Tyrant

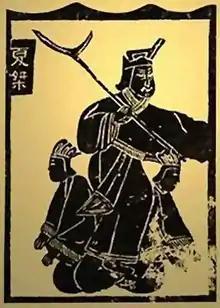
King Jie of Xia holding a "Ji" polearm, representing oppression, and sitting on two ladies, symbolizing his abuse of power

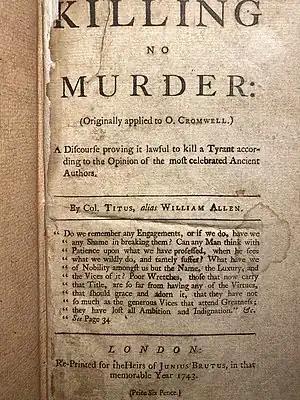
"Killing No Murder", cover page, 18th century reprint of 17th century English pamphlet written to inspire and make righteous the act of assassinating Oliver Cromwell

A tyrant, in the modern English usage of the word, is an absolute ruler who is unrestrained by law, or one who has usurped a legitimate ruler's sovereignty. Often portrayed as cruel, tyrants may defend their positions by resorting to repressive means. The original Greek term meant an absolute sovereign who came to power without constitutional right, yet the word had a neutral connotation during the Archaic and early Classical periods. However, Greek philosopher Plato saw "tyrannos" as a negative form of government, and on account of the decisive influence of philosophy on politics, deemed tyranny the "fourth and worst disorder of a state."